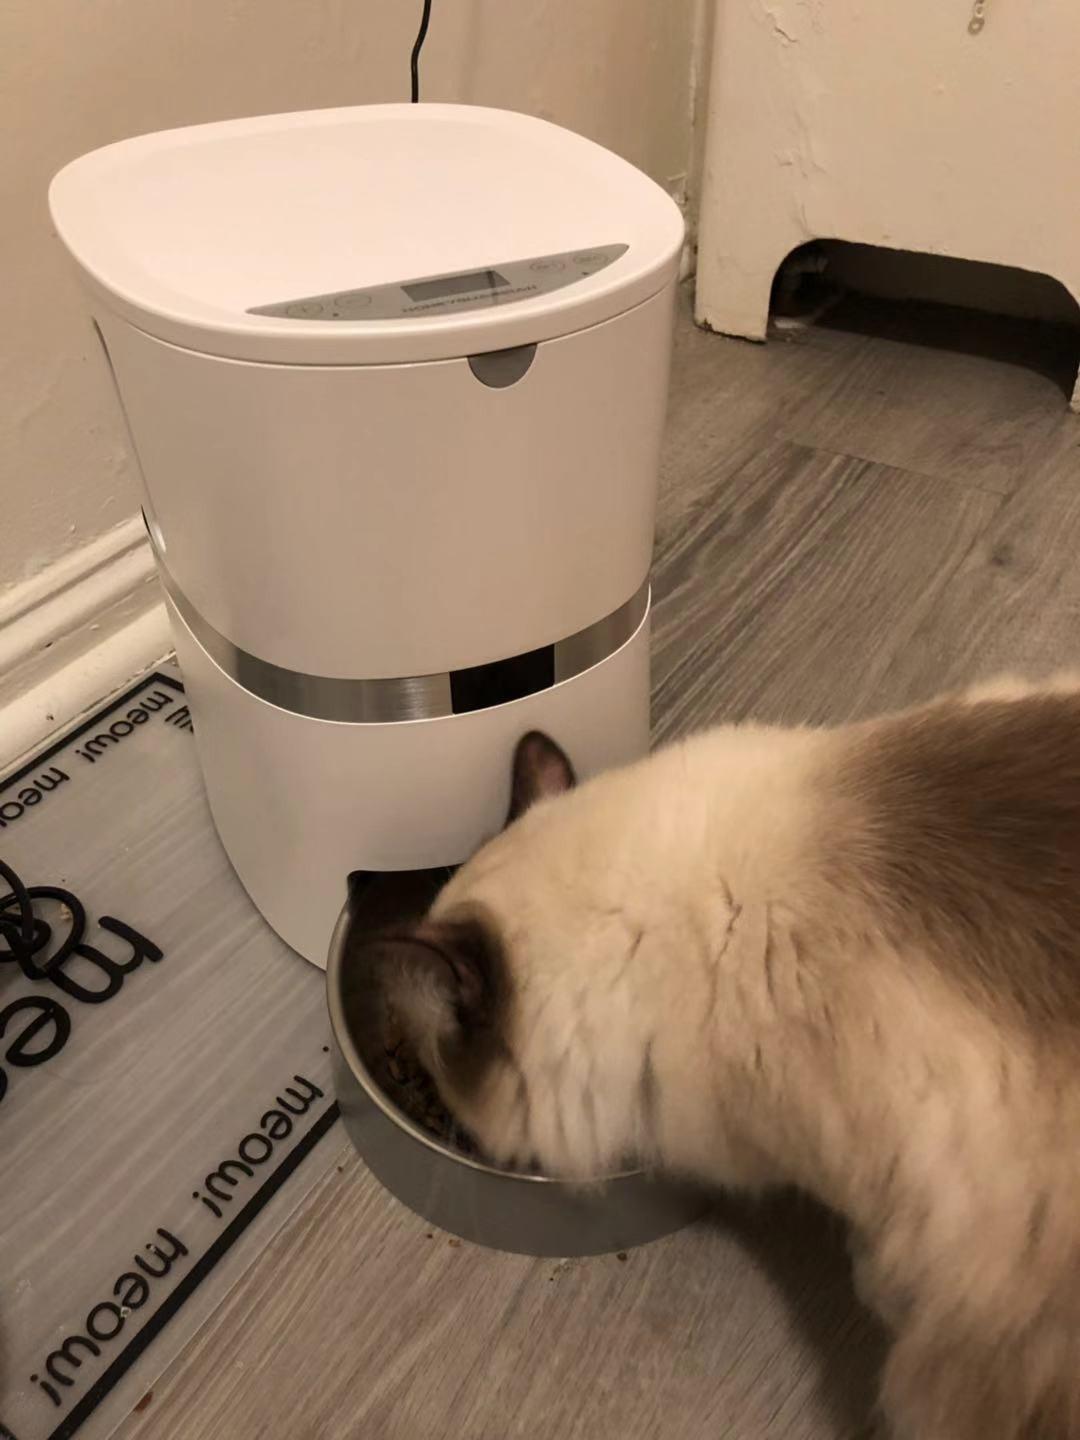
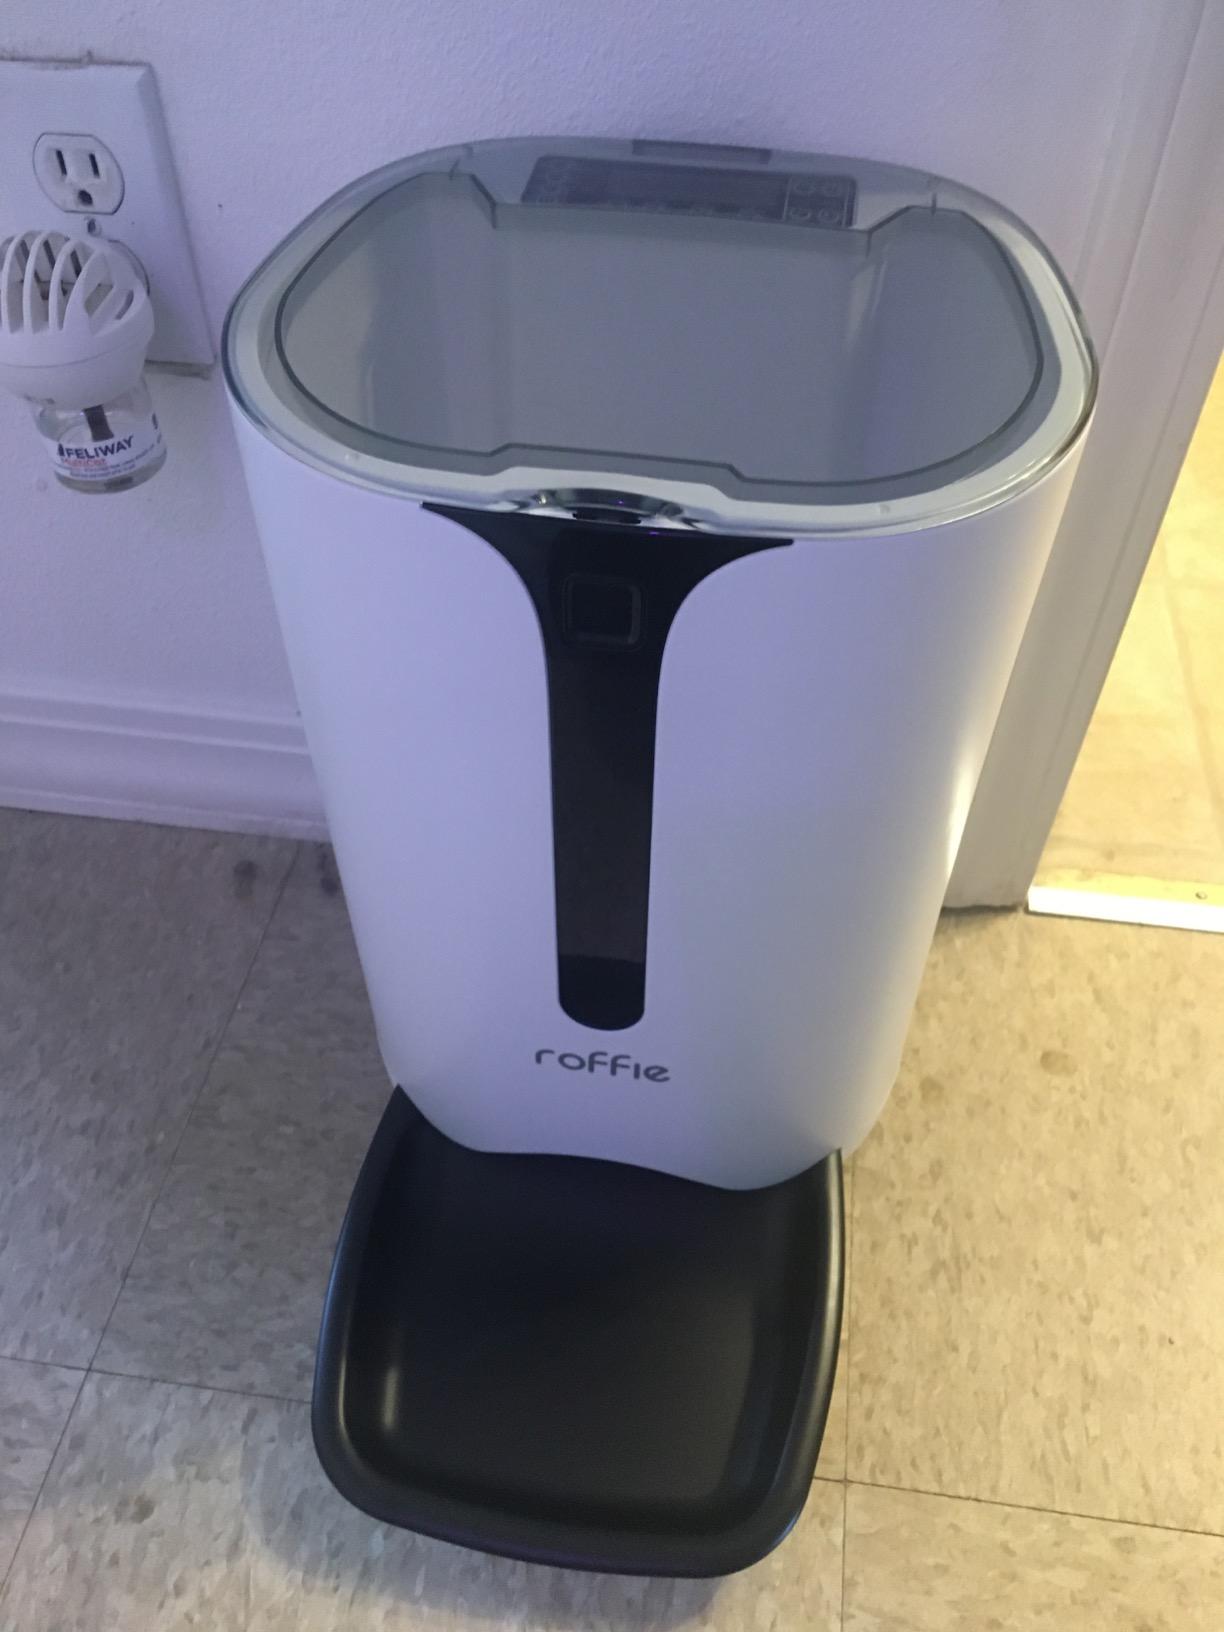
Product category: items_feeder
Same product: no